Higashi-Ōbuke Station

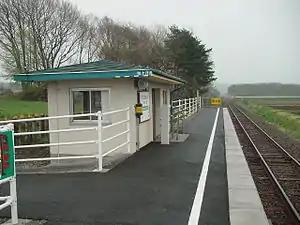
Higashi-Ōbuke Station in May 2007

is an East Japan Railway Company (JR East) railway station on the Hanawa Line in the city of Hachimantai, Iwate Prefecture, Japan.